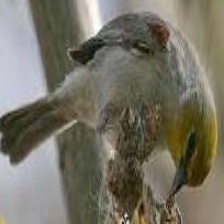
Species: VERDIN
Scientific name: AURIPARUS FLAVICEPS